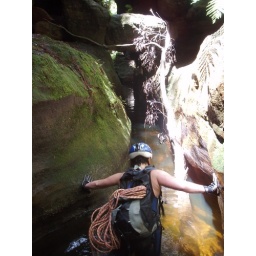
Corrina near the rock bridge